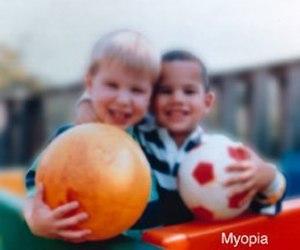
Une myopie est un trouble de la vision dont le symptôme principal pour le sujet est de voir flou au loin. L'image d'un point n'est plus un point mais une tache sur la rétine, la perception d'un objet éloigné devient brouillée telle une silhouette et des couleurs dont les contours ne sont pas nets. Plus l'objet est éloigné, plus le flou est important. En somme, le myope voit moins bien de loin que de près. Ceci peut être corrigé par des lunettes, des lentilles de contact ou par chirurgie réfractive.